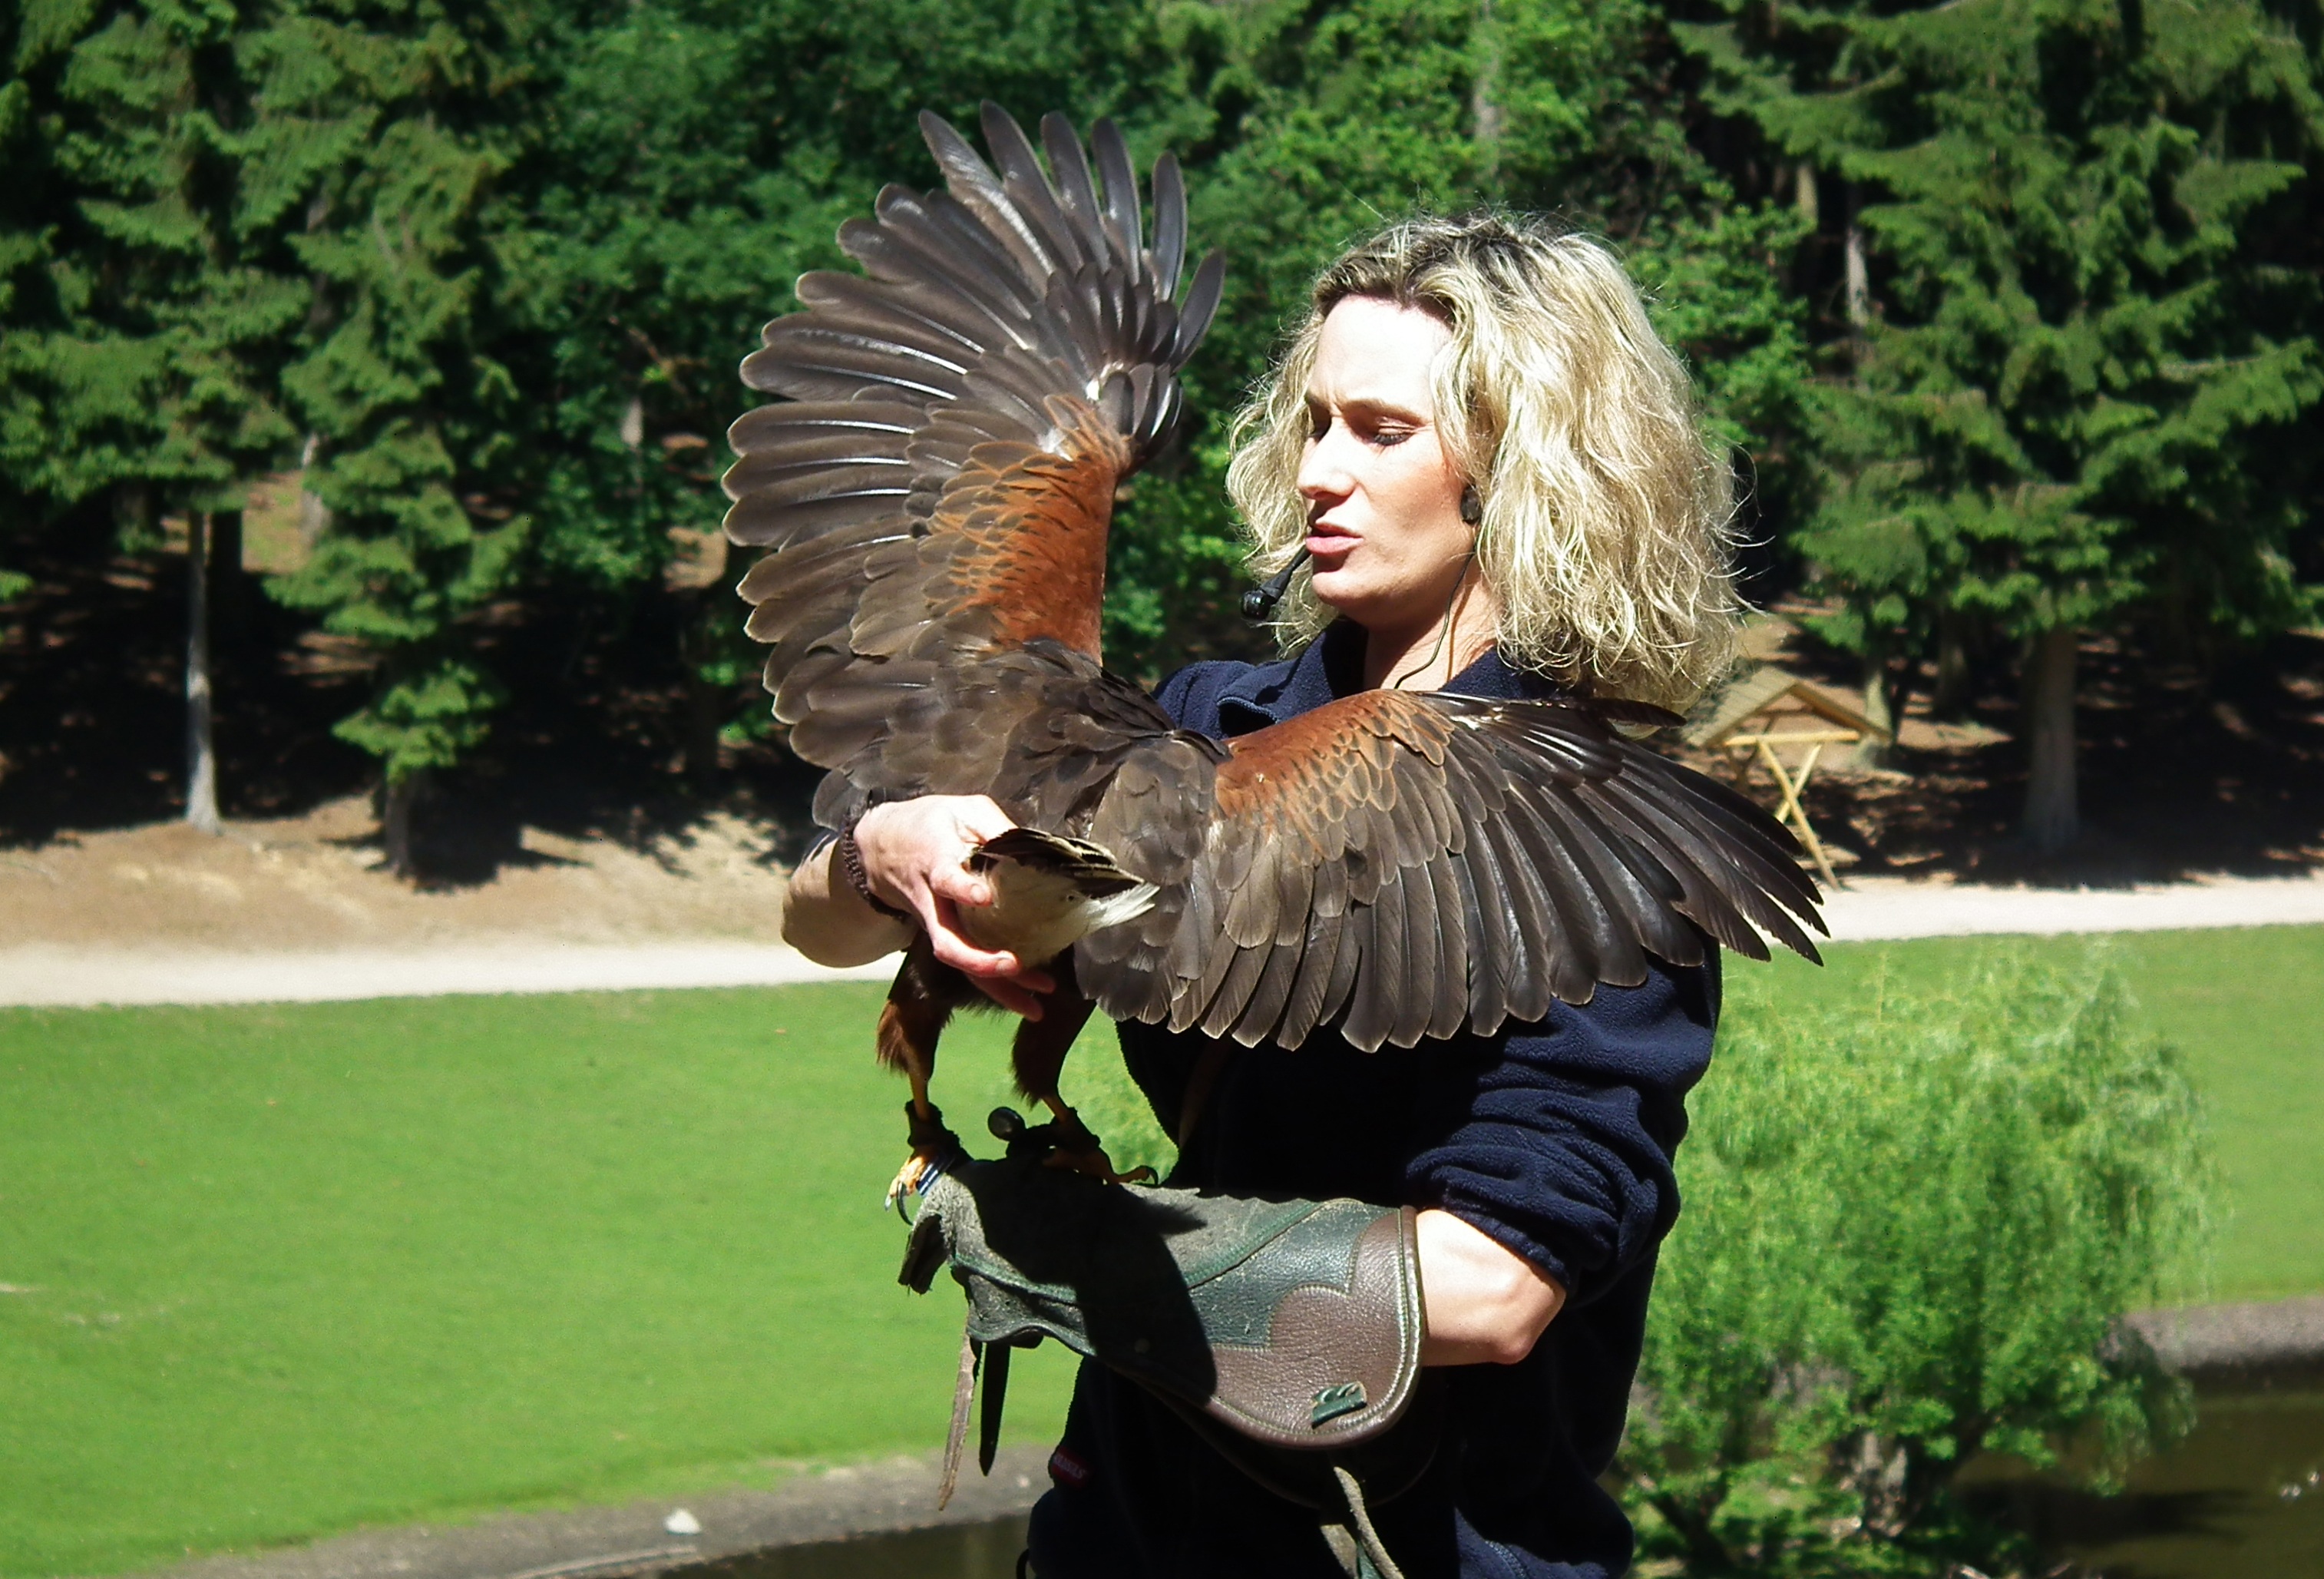
statue, falcon, recreation area, bird's eye view, deer park black mountains